Silberhütte (Harzgerode)

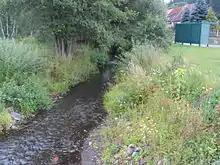
The River Selke at Silberhütte

Silberhütte lies in the Selke valley of the Lower Harz.